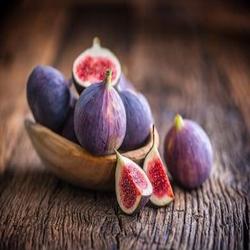
Label: Fig